White bear of Henry III

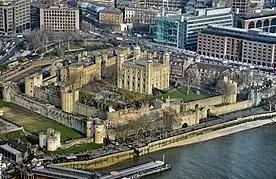
Modern-day view of the Tower of London, with the River Thames in the foreground

The white bear of Henry III was given to King Henry III of England by King Haakon IV of Norway in 1252. Its exact identity is not certain, but it was most likely a polar bear. Henry housed the bear at his Royal Menagerie in the Tower of London. It was exercised in the tower grounds and, following an order by the king in 1253, allowed to swim in the River Thames. The bear was a popular attraction in the city, and later monarchs also kept similar bears.